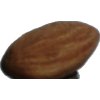
Label: almonds